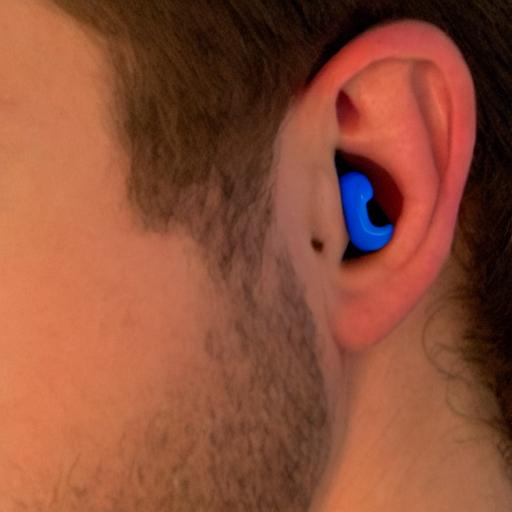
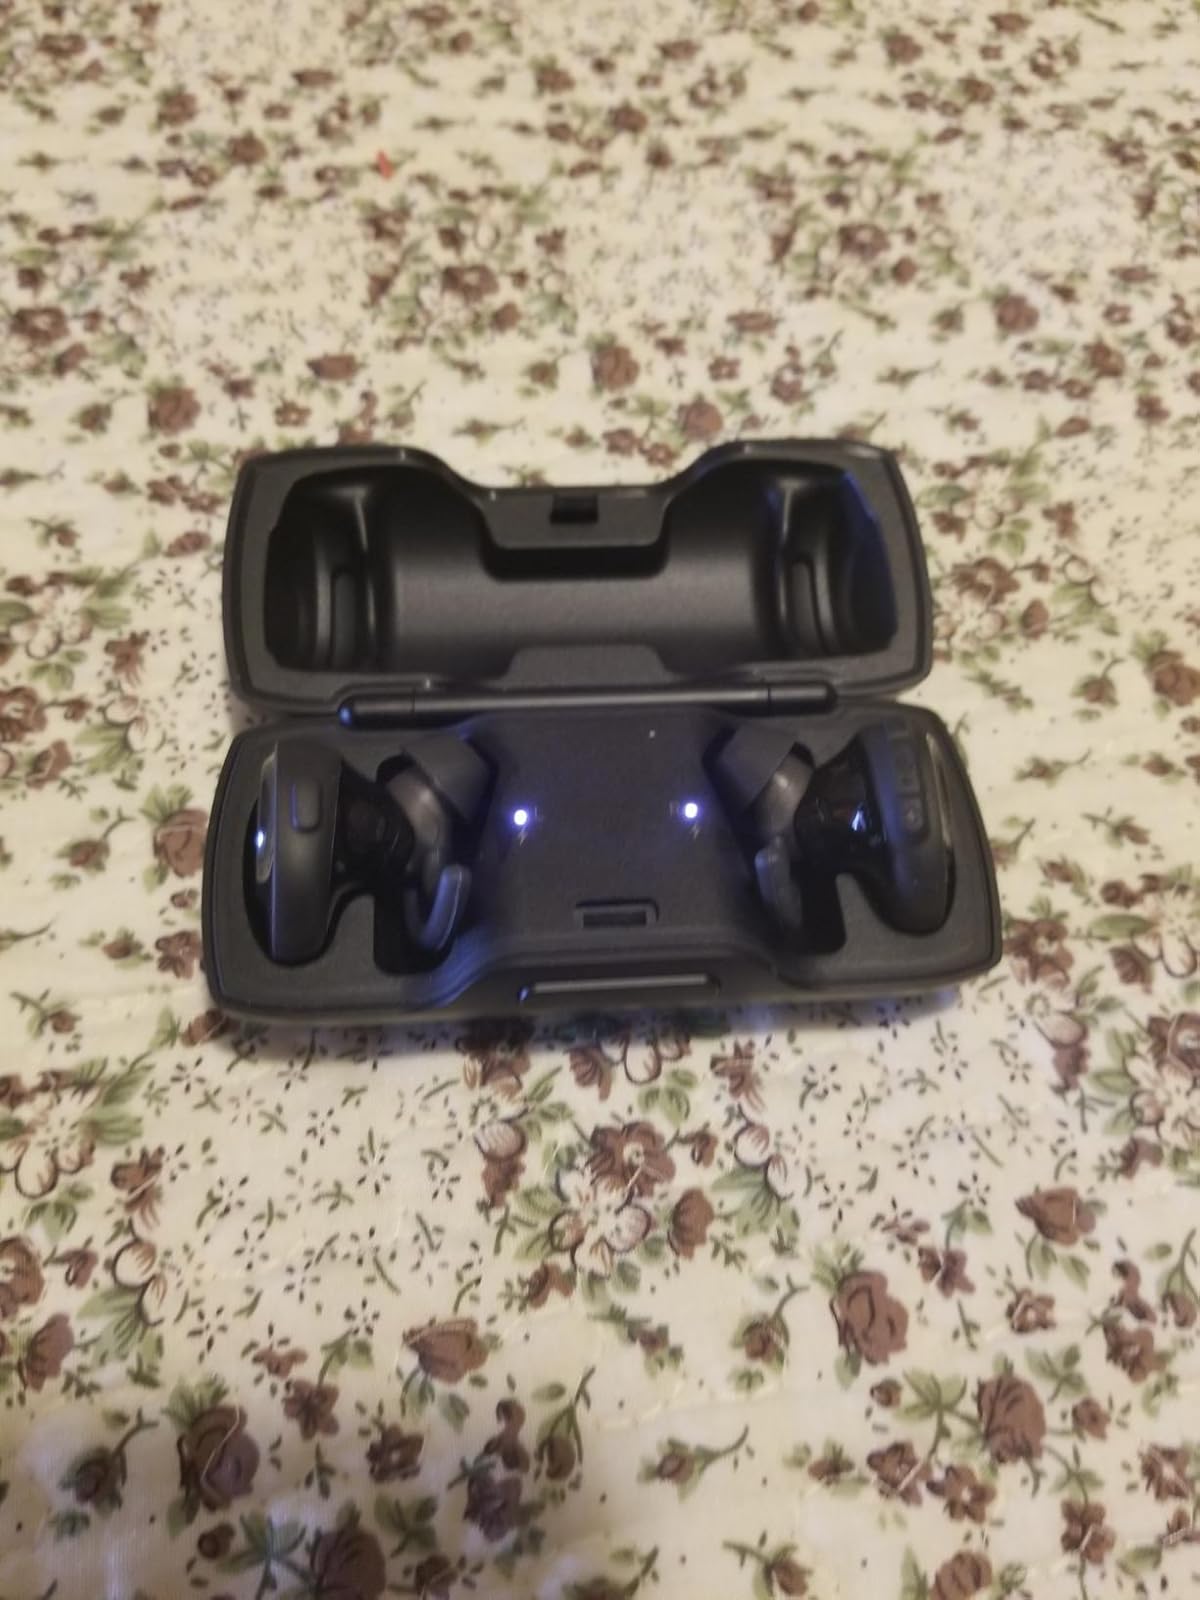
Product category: earbuds
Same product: no